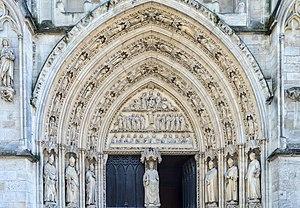
Bordeaux - Cathédrale St André - Portail des Flèches
La cathédrale primatiale Saint-André de Bordeaux, située sur la place Pey-Berland, est le lieu de culte le plus imposant de Bordeaux. Il s'agit de l'église-cathédrale de l'archidiocèse de Bordeaux. Elle fut consacrée le 1er mai 1096 par le pape Urbain II, en tournée pour prêcher la Première Croisade. Elle a été reconstruite dans le style gothique du XIIᵉ au XVIᵉ siècle. Dans cette église furent célébrés deux mariages royaux, en 1137, le mariage d'Aliénor d'Aquitaine, alors âgée de quinze ans, avec le futur Louis VII, roi des Francs et en novembre 1615 le mariage d'Anne d'Autriche, Infante d'Espagne et de Louis XIII, roi de France et de Navarre.